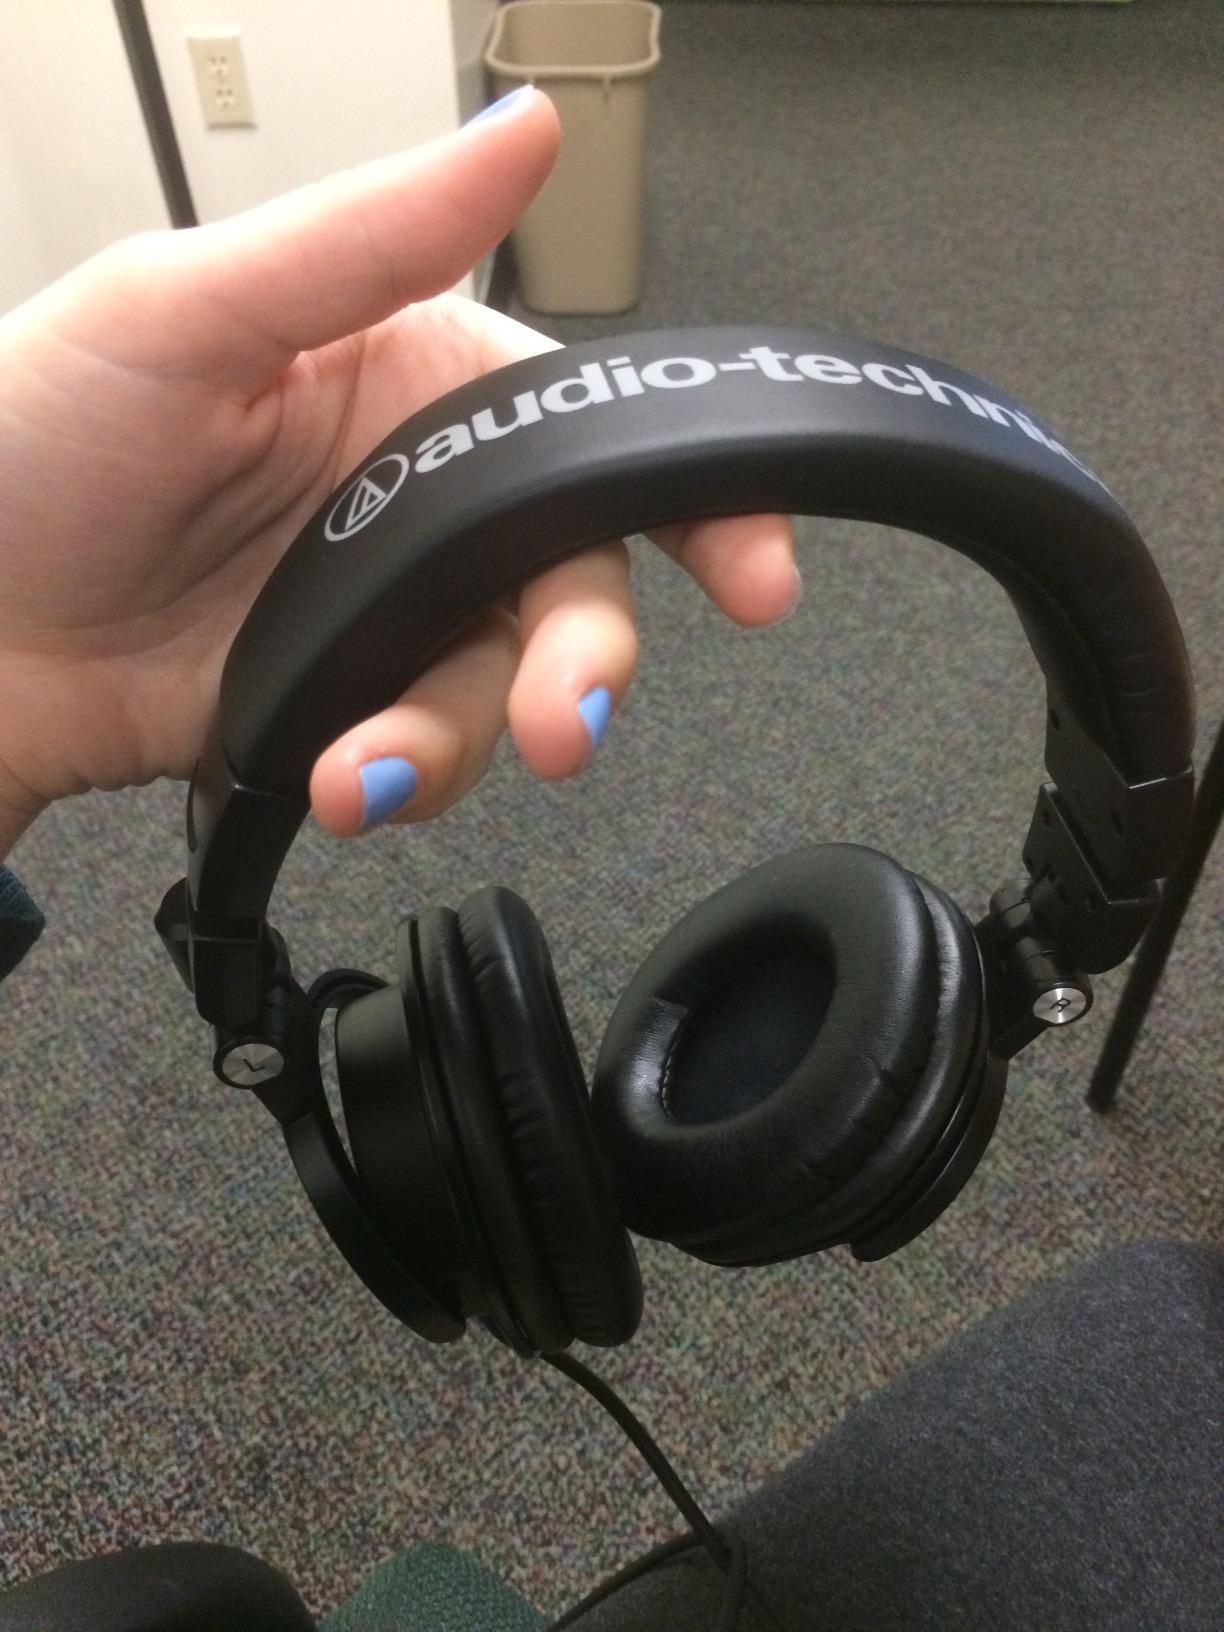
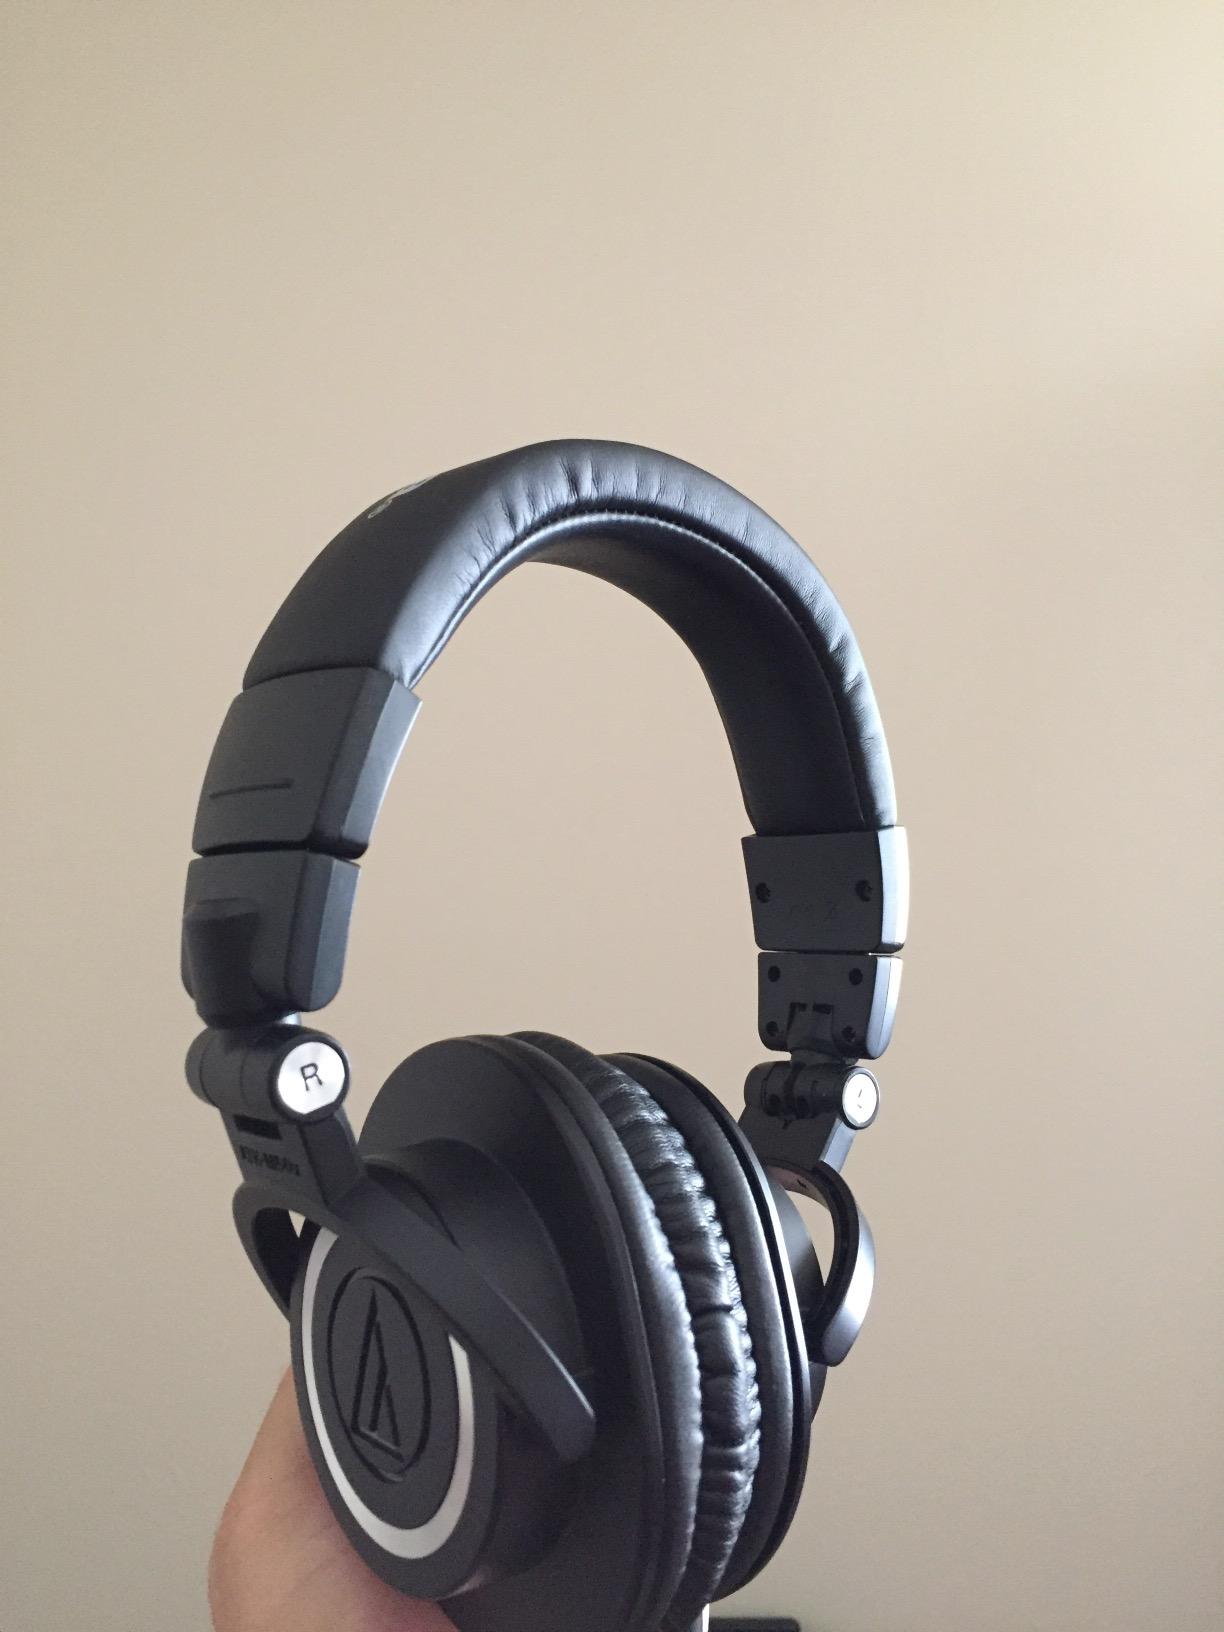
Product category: headphones
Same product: yes